Han Kun Law Offices

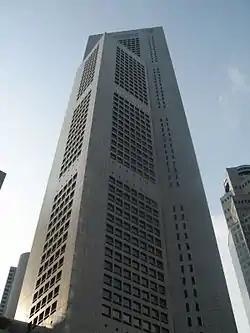

In November 2022, Han Kun's Hong Kong office merged with its Hong Kong associated law firm. Upon the merger, a Hong Kong law firm operated by Han Kun under the name “Han Kun Law Offices LLP” was duly established.